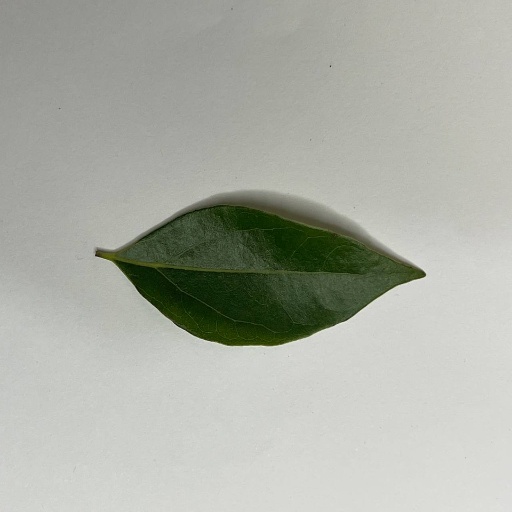
Species: Camphor
Leaf condition: Healthy Leaf